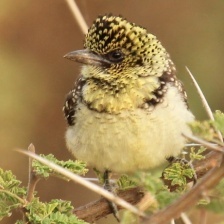
Species: D-ARNAUDS BARBET
Scientific name: TRACHYPHONUS DARNAUDII